Providence Presbyterian Church

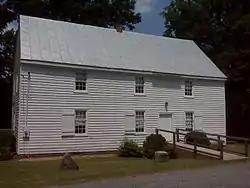
Providence Presbyterian Church, July 2011

Providence Presbyterian Church is a historic Presbyterian church located near Gum Spring, Louisa County, Virginia. It was built in 1747, and is a two-story, three-bay, wood-frame building measuring 50 feet, 3 inches, by 26 feet, 4 inches. It is one of the few frame churches in Virginia remaining from colonial times and was one of the first Presbyterian churches to be built in the central part of the state. Samuel Davies served as its first minister until 1759, when he assumed the presidency of Princeton University. A distinguished son of the church was Robert Lewis Dabney, noted mid-19th century Presbyterian minister and church architect.